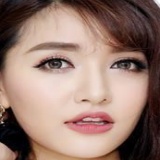
ca sĩ Bích Phương